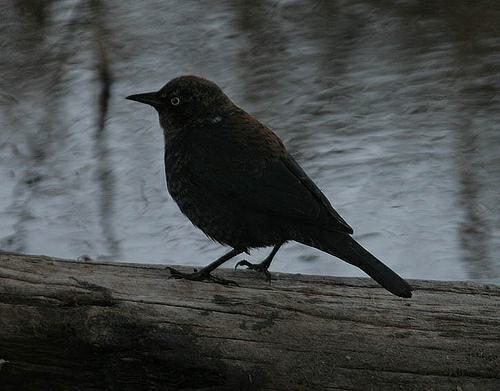
A photo of a rusty blackbird